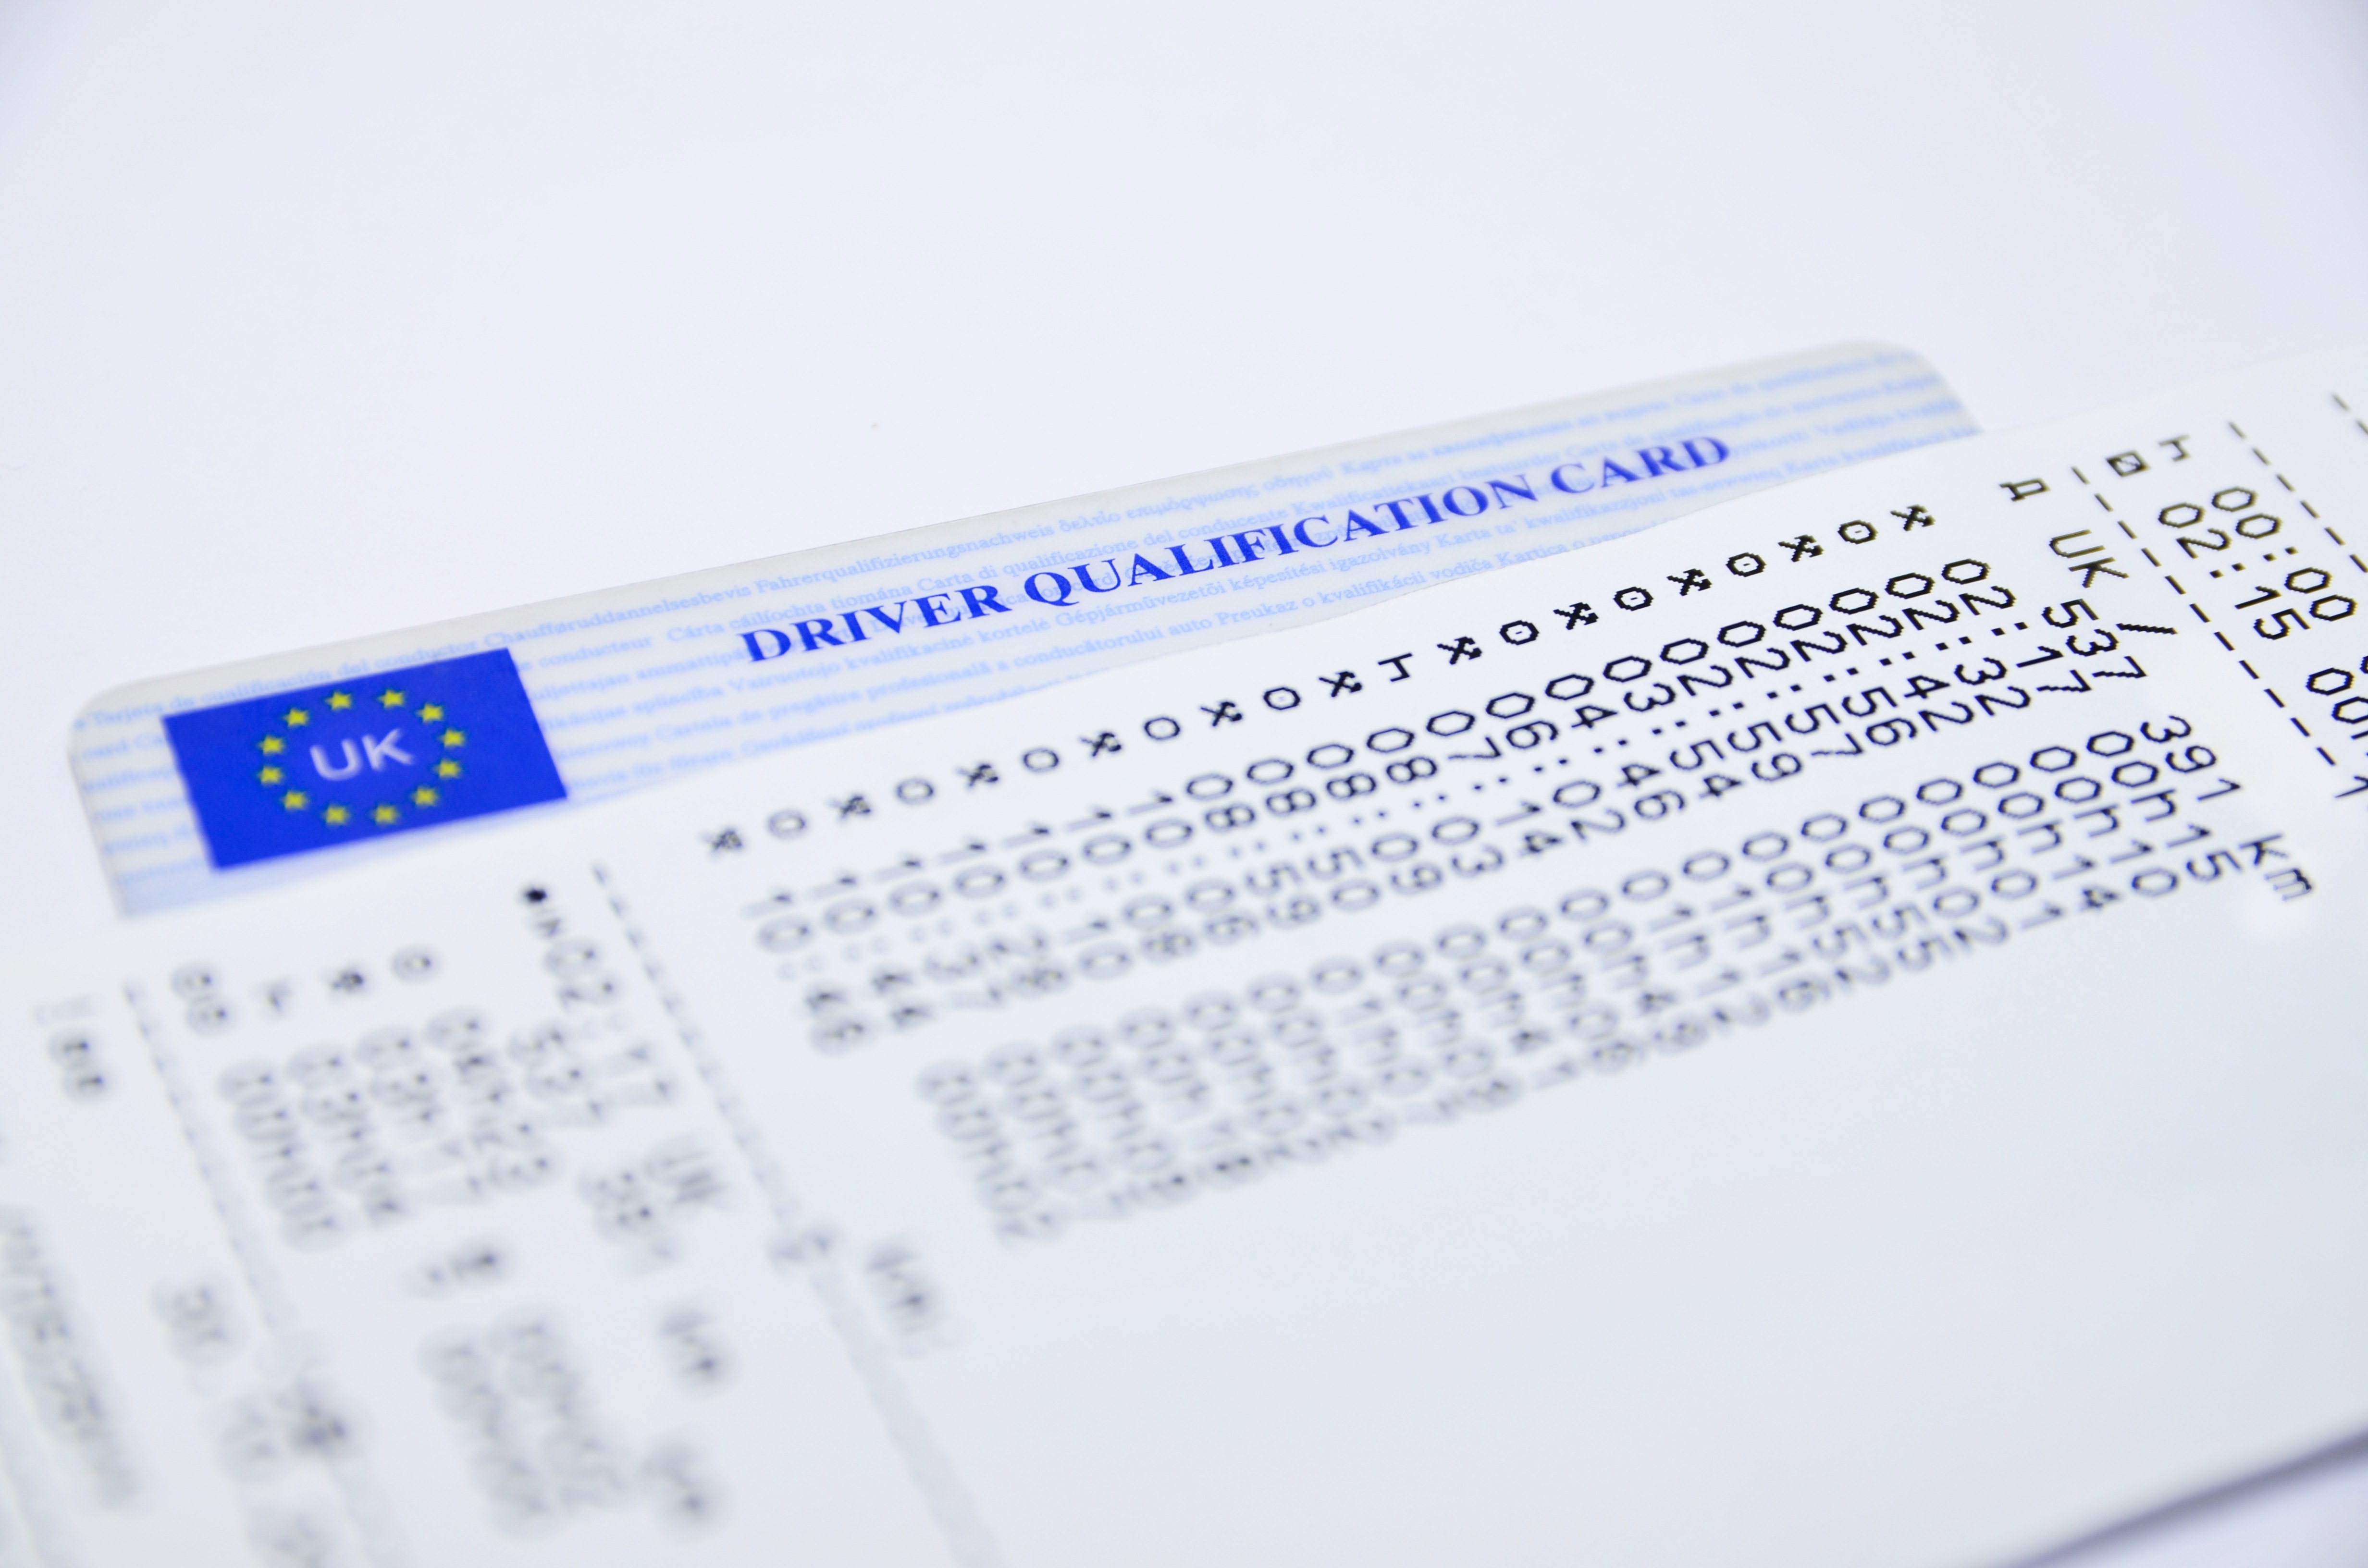
writing, line, label, brand, product, font, text, handwriting, document, printed, digital printing, tacho, tachograph, truck driver, km, driving record, driver rest, driving time, work time, print driving time, driver card, certified driver